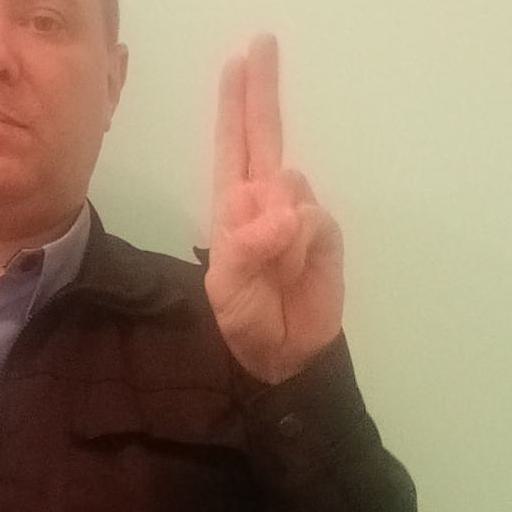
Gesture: two_up